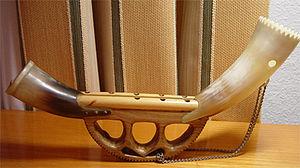
La musique espagnole est d’une grande richesse et ne saurait se limiter au seul flamenco, auquel on assimile de façon réductrice trop souvent cette musique, ni même à la seule guitare, instrument espagnol par excellence. Pour ce qui est de sa musique folklorique, elle emprunte des formes très diverses, suivant les régions d’Espagne, parfois influencées par celles d’autres ethnies. Pour ce qui est de sa musique savante ou écrite, elle porte des caractères propres, parfois puisés aux sources du folklore et parfois dans les traditions polyphoniques locales, mais qui aussi s’inscrit dans le caractère d’autres musiques savantes européennes.
L'alboka est un instrument de musique à vent à anches originaire du Pays basque. Le mot provient de al-bûq, « la corne » en arabe.